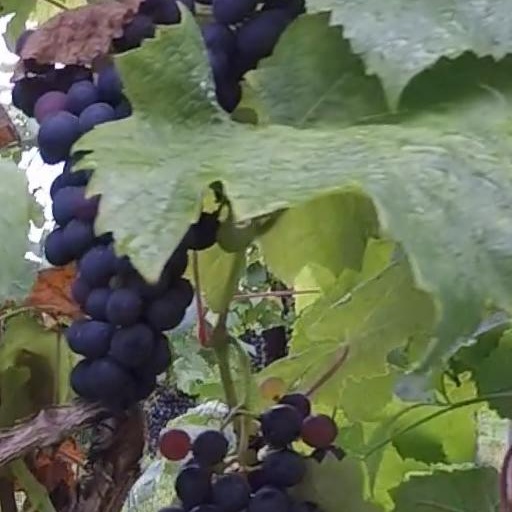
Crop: grape